Ba'athist Syria

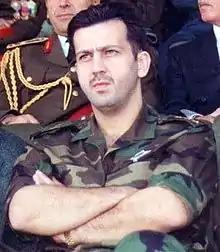

UNICEF reported that over 500 children were killed in the 11 months up to February 2012. Another 400 children were reportedly arrested and tortured in Syrian prisons. Additionally, over 600 detainees and political prisoners died under torture. Human Rights Watch (HRW) accused the government and Shabiha, an armed militia supporting the government, of using civilians as human shields when they advanced on opposition held-areas. Anti-government rebels were also accused of human rights abuses, including torture, kidnapping, unlawful detention and execution of civilians, Shabiha and soldiers. HRW also expressed concern at the kidnapping of Iranian nationals. The UN Commission of Inquiry documented abuses of this nature in its February 2012 report, which also included documentation indicating rebel forces were responsible for the displacement of civilians.